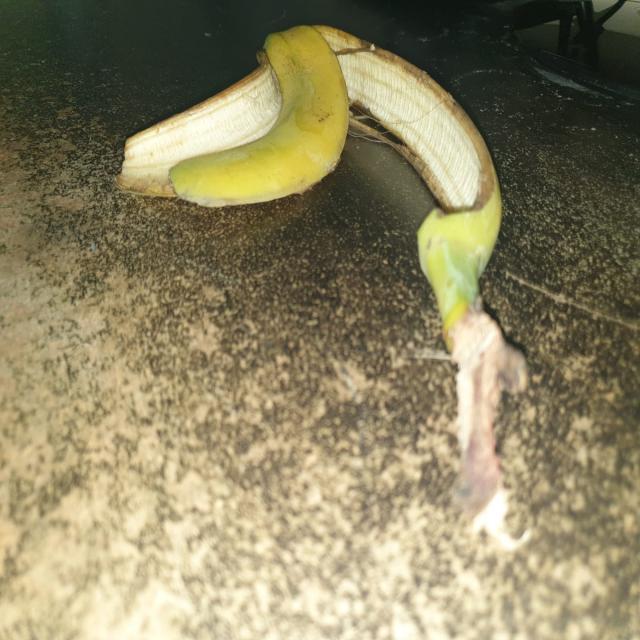
Label: bananas